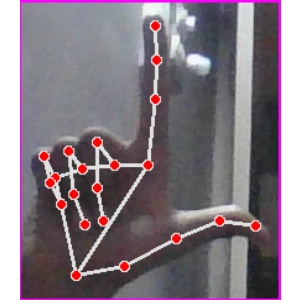
अक्षर: ल